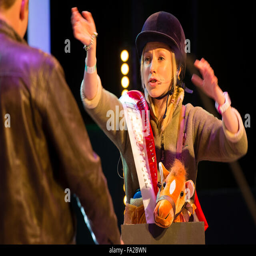
young people from agricultural backgrounds taking part in competitions on stage